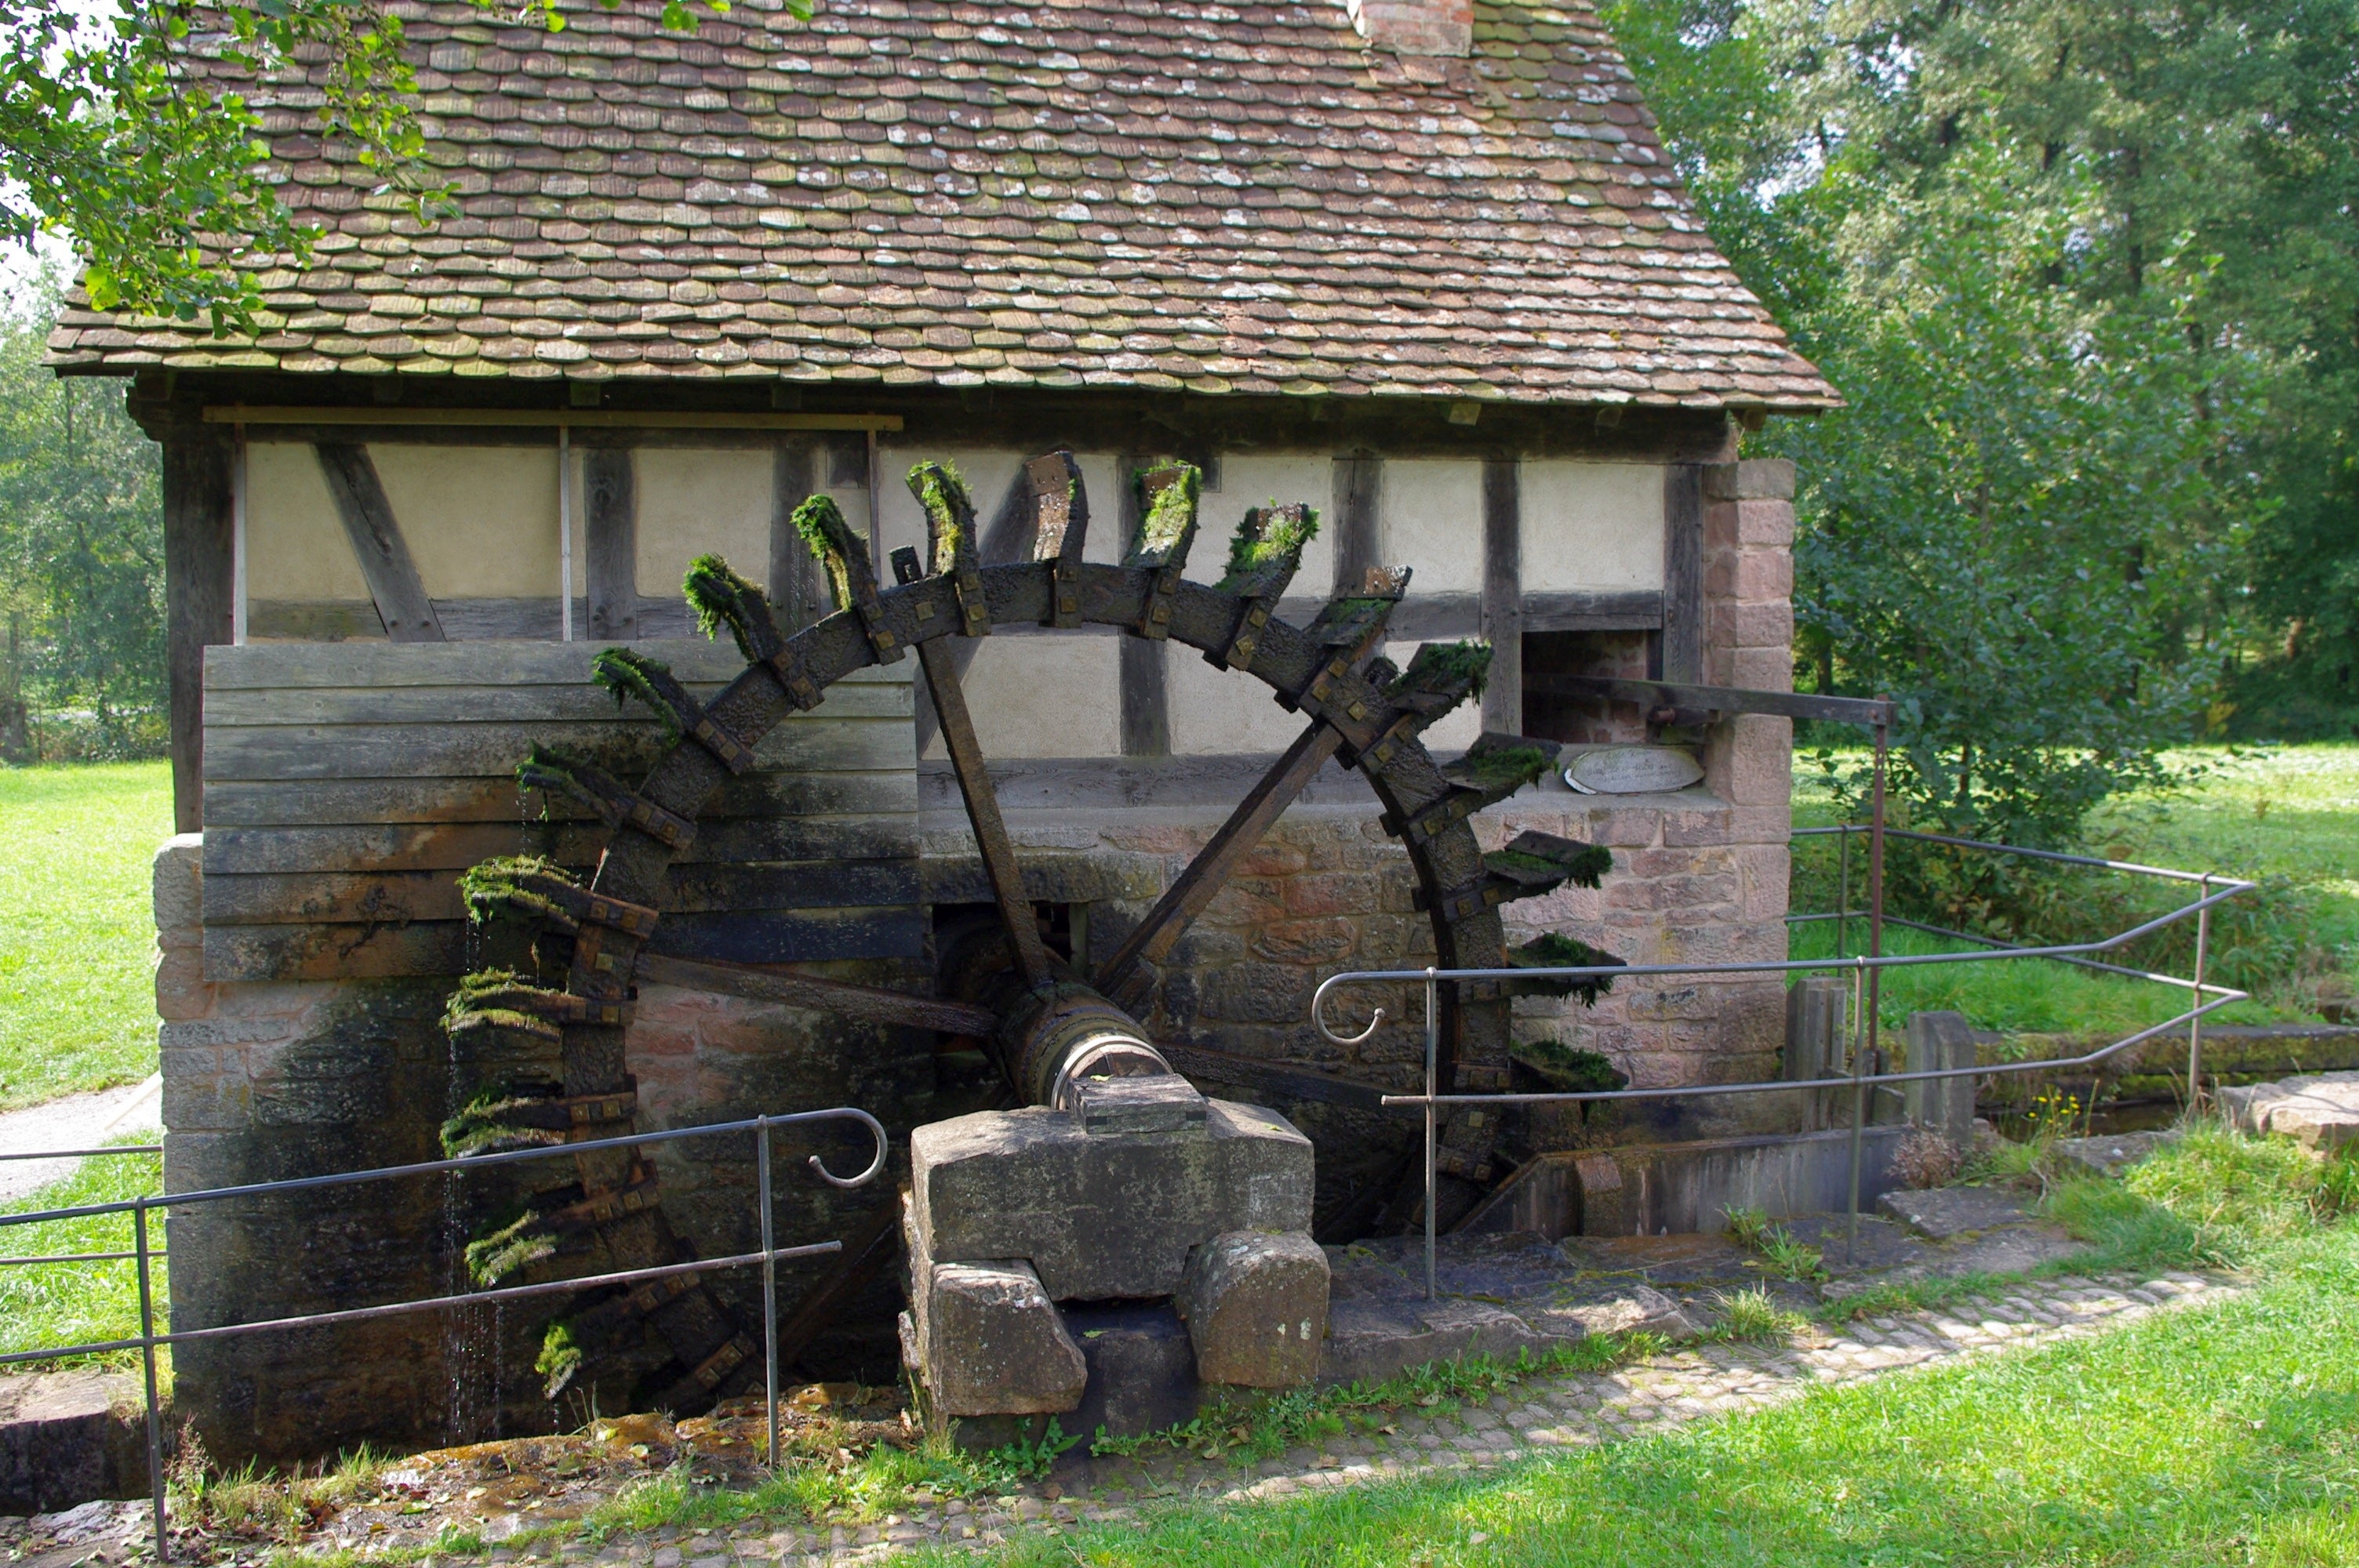
building, old, home, shed, hut, idyllic, cottage, mill, yard, rural area, truss, old mill